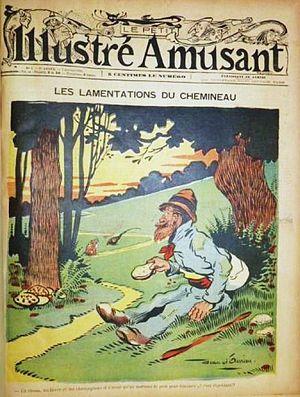
Le Petit Illustré amusant est un périodique hebdomadaire français humoristique créé en 1898 et disparu en 1911.
Pierre Emmanuel Marie Pérusat, dit Jean d'Aurian ou Jean d'O, est un illustrateur et caricaturiste français né le 19 décembre 1870 à Bordeaux et mort à une date inconnue.